Melinda French Gates

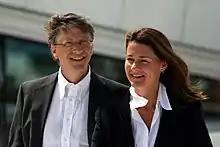
Melinda and her then-husband, Bill, in 2009

Melinda began dating Microsoft chief executive Bill Gates in 1987, after meeting him at a trade fair in New York. In 1994, she married Gates in a private ceremony held in Lānai, Hawaii. They have three children. The family maintained a home in an earth-sheltered mansion overlooking Lake Washington in Medina, Washington. The family also owned an oceanfront residence in Del Mar, California.